Maddie Rice

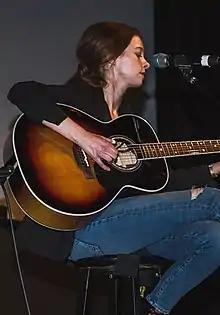
Maddie Rice performing at the New York Game Awards in 2019

Maddie Rice is an American guitarist. She performed several years with Jon Batiste's Stay Human, the house band for "The Late Show with Stephen Colbert". She currently plays with the Saturday Night Live Band.